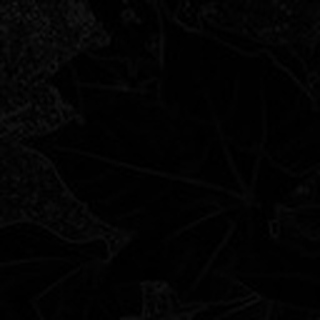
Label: healthy_cotton